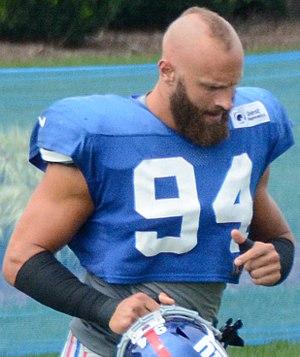
Mark Herzlich Jr, né le 1ᵉʳ septembre 1987 à Kirkwood, dans le Missouri, est un joueur professionnel américain de football américain, jouant au poste de linebacker, qui est actuellement agent libre. Il est signé par les Giants de New York, de la National Football League, en tant qu'agent libre non drafté, en 2011. Au niveau football américain universitaire, il joue pour les Eagles de Boston College.